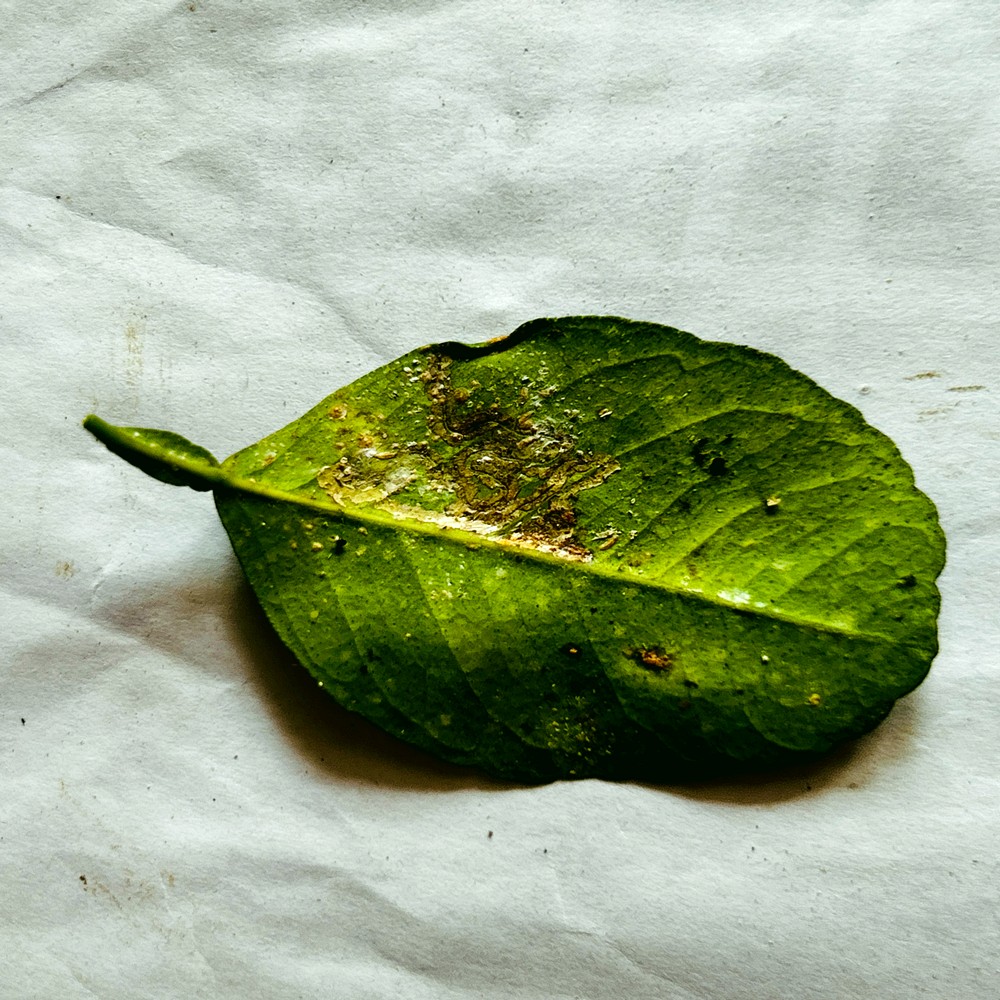
Label: Bacterial Blight